Outer bailey

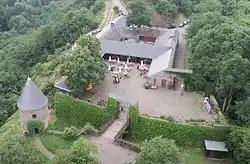
The outer bailey of Pyrmont Castle (Germany).

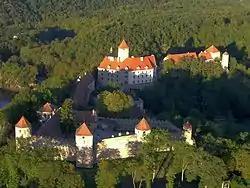
Veveří Castle in the Czech Republic with its outer bailey.

An outer bailey or outer ward is the defended outer enclosure of a castle. It protects the inner bailey and usually contains those ancillary buildings used for the management of the castle or the supply of its occupants. These domestic buildings could include workshops, livestock stalls and stables; storage facilities such as barns, sheds and granaries, as well as quarters for servants such as maids, farm workers, and even the castle governors or castellans. In many cases there was also a brewery, a bakehouse and a kitchen, if the latter was not located in the hall or "palas". An outer bailey was often called a base court in England. Depending on topography it could also be referred to as a lower bailey or lower ward, the keep being in the upper bailey or ward. Chepstow Castle has lower, middle and upper baileys.